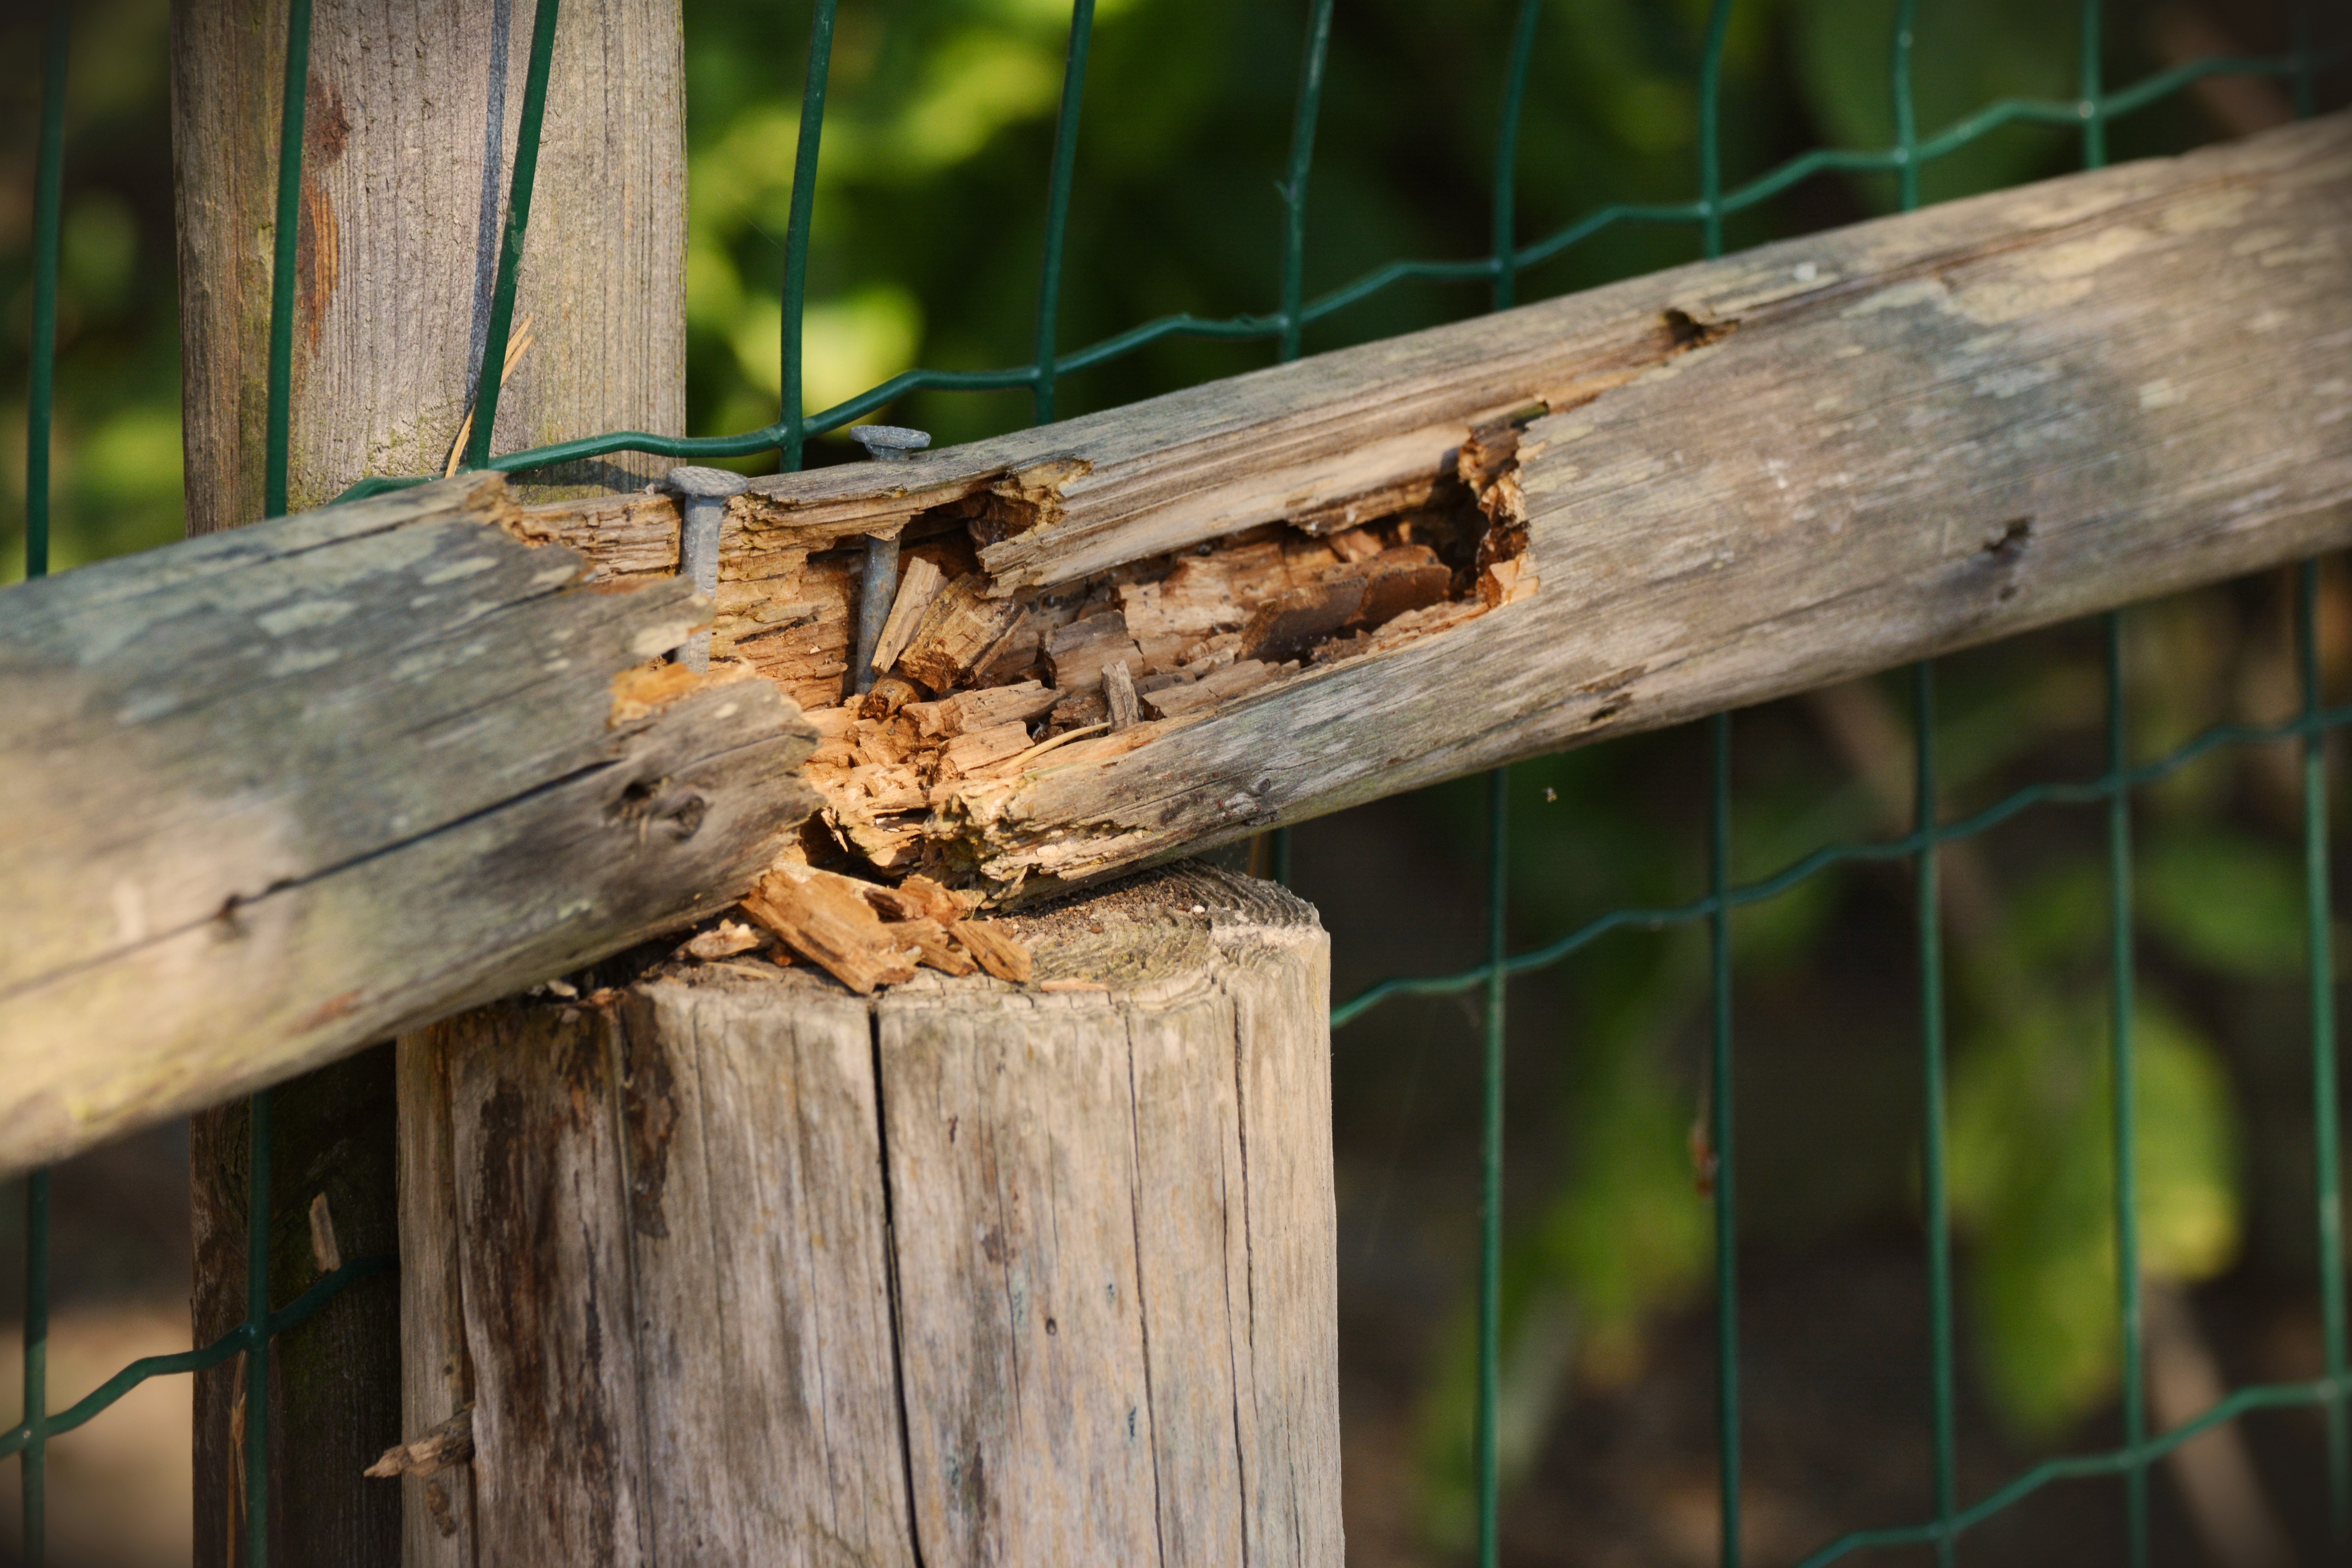
tree, branch, wood, leaf, trunk, old, wildlife, repair, railing, broken, fauna, weathered, wooden structure, nails, renovation, break up, old wood, lapsed, weathering, wood fence, renew, crumbles